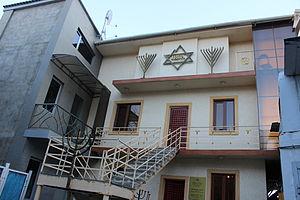
La synagogue d'Erevan ou synagogue Mordechai Navi est une synagogue localisée au 23 de la rue Nar-Dos dans le Kentron d'Erevan en Arménie. Elle a été ouverte en juin 2011 grâce au soutien financier de l'homme d'affaires David Galstian.